Salve

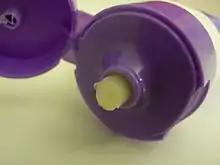
Ointment ("salve") from a tube

Magnesium sulphate paste is used as a drawing salve to treat small boils and infected wounds and to remove ('draw') small splinters. Black ointment, or Ichthyol Salve, also called Drawing Salve, has been traditionally used to treat minor skin problems such as sebaceous cysts, boils, ingrown toenails and splinters.